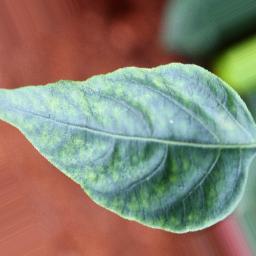
Label: healthy